Erin Pettit

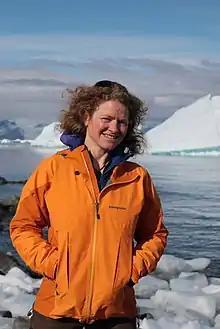
Pettit at Rothera station

Pettit's research is primarily focused on glacial dynamics and exploring the interactions within the ice-ocean-earth system. Pettit is a National Geographic Emerging Explorer who innovated applying acoustic research with hydrophones to calving and melting glaciers reaching the ocean, to examine ice shelf disintegration and the ice-ocean boundary. Her work has been recognized by numerous high-profile sources, including "EARTH magazine," and "National Geographic," and she was invited to present a TEDWomen talk, on her investigations focused on "listening" to glaciers. Her research on glacier sounds extends to how the underwater noise affects marine animals. She also founded Inspiring Girls Expeditions, a series of interdisciplinary wilderness science programs that teach high school girls about glaciology, oceanography, ecology, and mountaineering. The first program, Girls on Ice, started in Washington in 1999, with Pettit taking five girls to the South Cascade Glacier. During the program, adolescent girls learn mountaineering skills, how to use GPS for glacier measurement and how to calculate the velocity of streams.